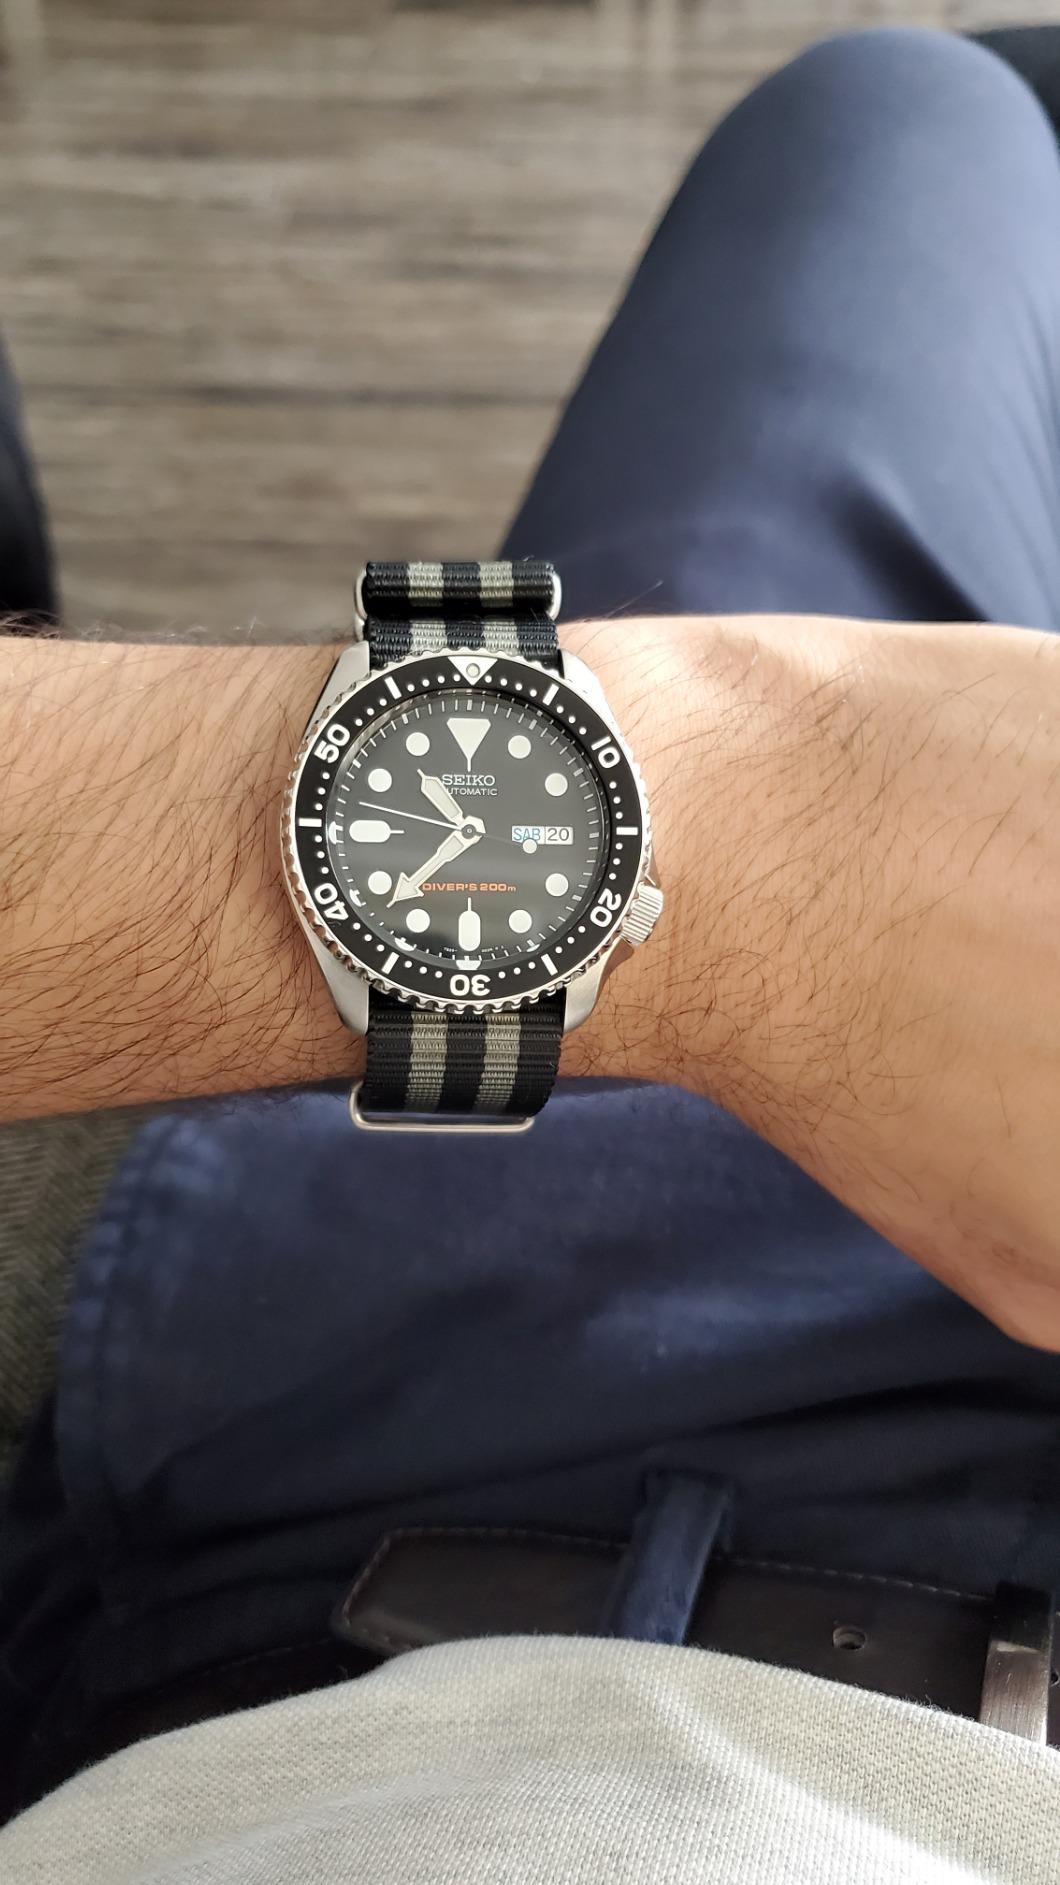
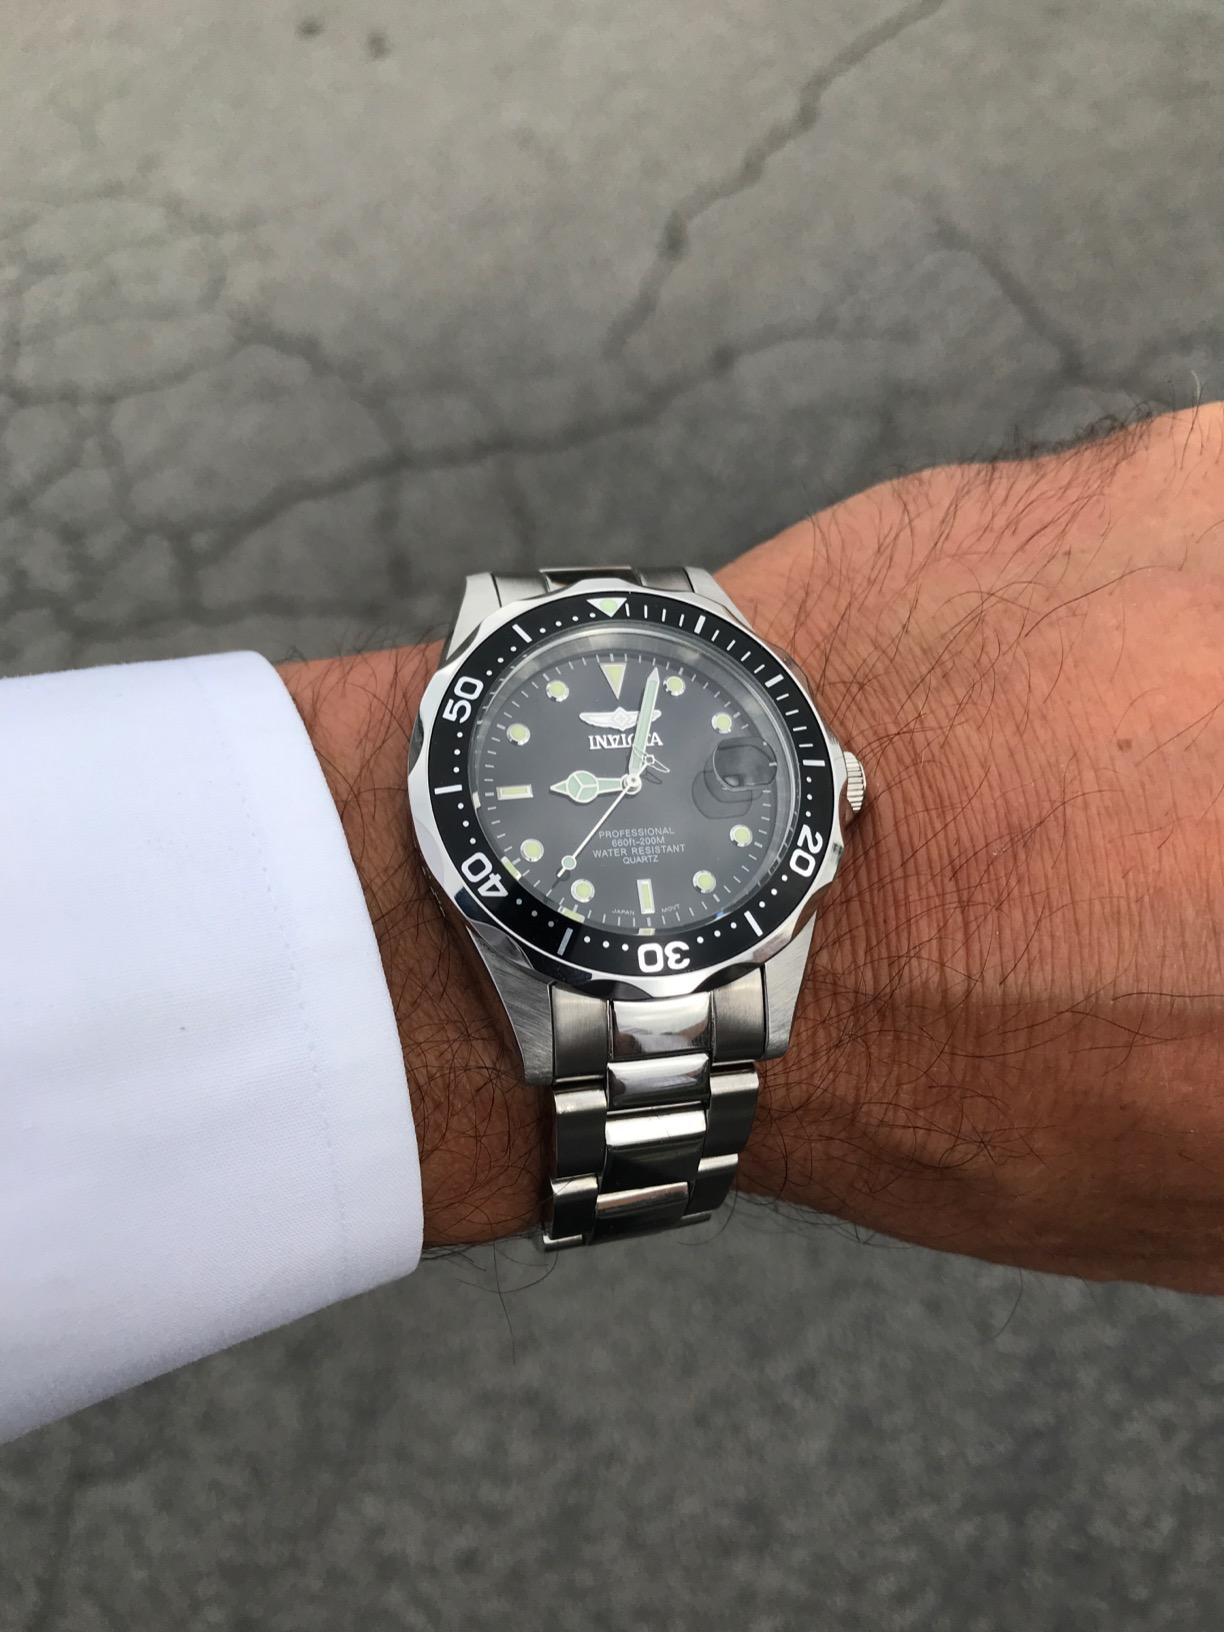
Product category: accessories_watch
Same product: no